Under the Roofs of Paris

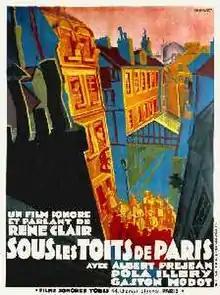
Theatrical release poster

Under the Roofs of Paris is a 1930 French film directed by René Clair. The film was probably the earliest French example of a filmed musical-comedy, although its often dark tone differentiates it from other instances of the genre. It was the first French production of the sound film era to achieve great international success.